Veram semper et solidam

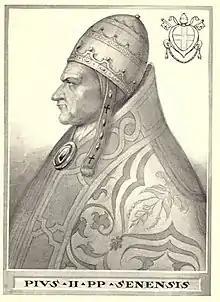
Pope Pius II

Veram semper et solidam is a papal bull issued by Pope Pius II in 1458.